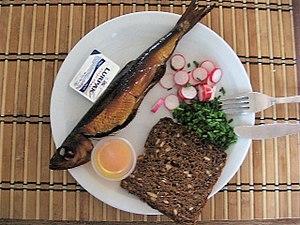
Hareng saur est l’appellation communément donnée par l’industrie alimentaire au hareng salé et fumé, à l'odeur puissante. Un des noms populaires est « gendarme ».
Cette page présente différents sandwichs et tartines existant à travers le monde.